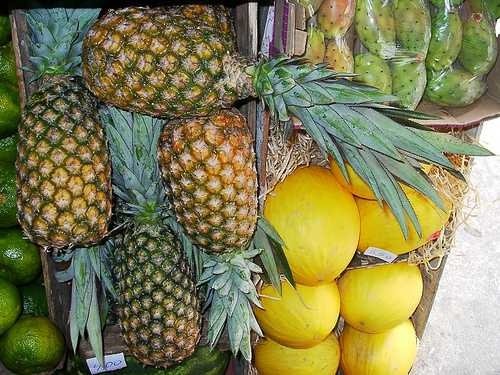
Label: Pineapple